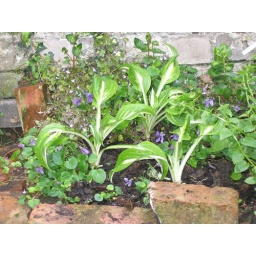
Hostas in flower bed